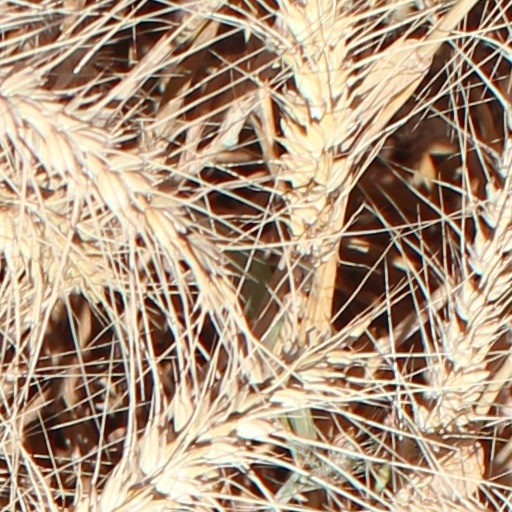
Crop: wheat